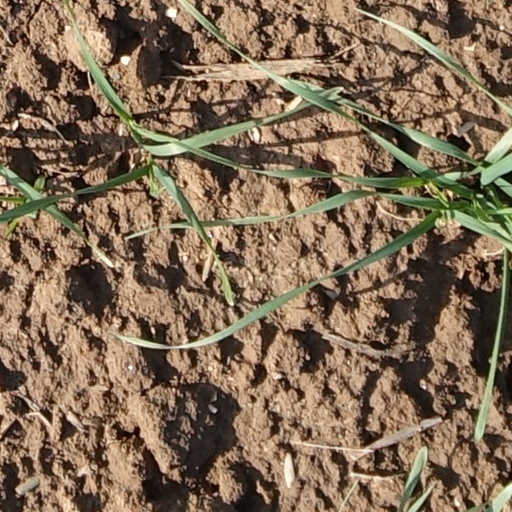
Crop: wheat